45th G7 summit

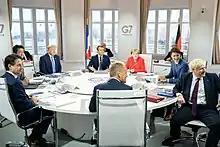
Working session on 25 August 2019

Attendees included leaders of the G7 member states plus representatives of the European Union. The President of the European Commission has been a permanent participant at all meetings since 1981, but current President Jean-Claude Juncker did not attend due to medical problems. The President of the European Council has been the EU's co-representative since the 36th G8 summit hosted by Canada in 2010.